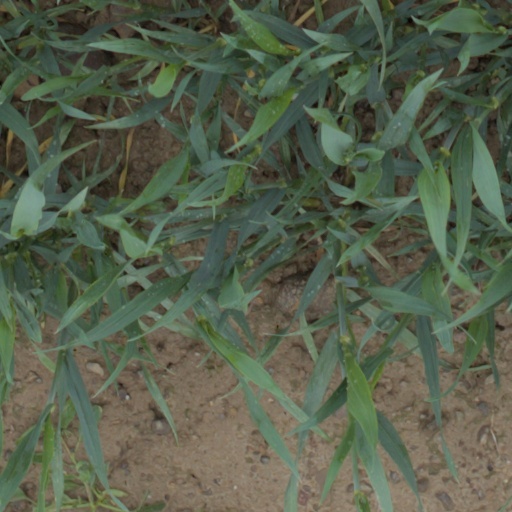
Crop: wheat